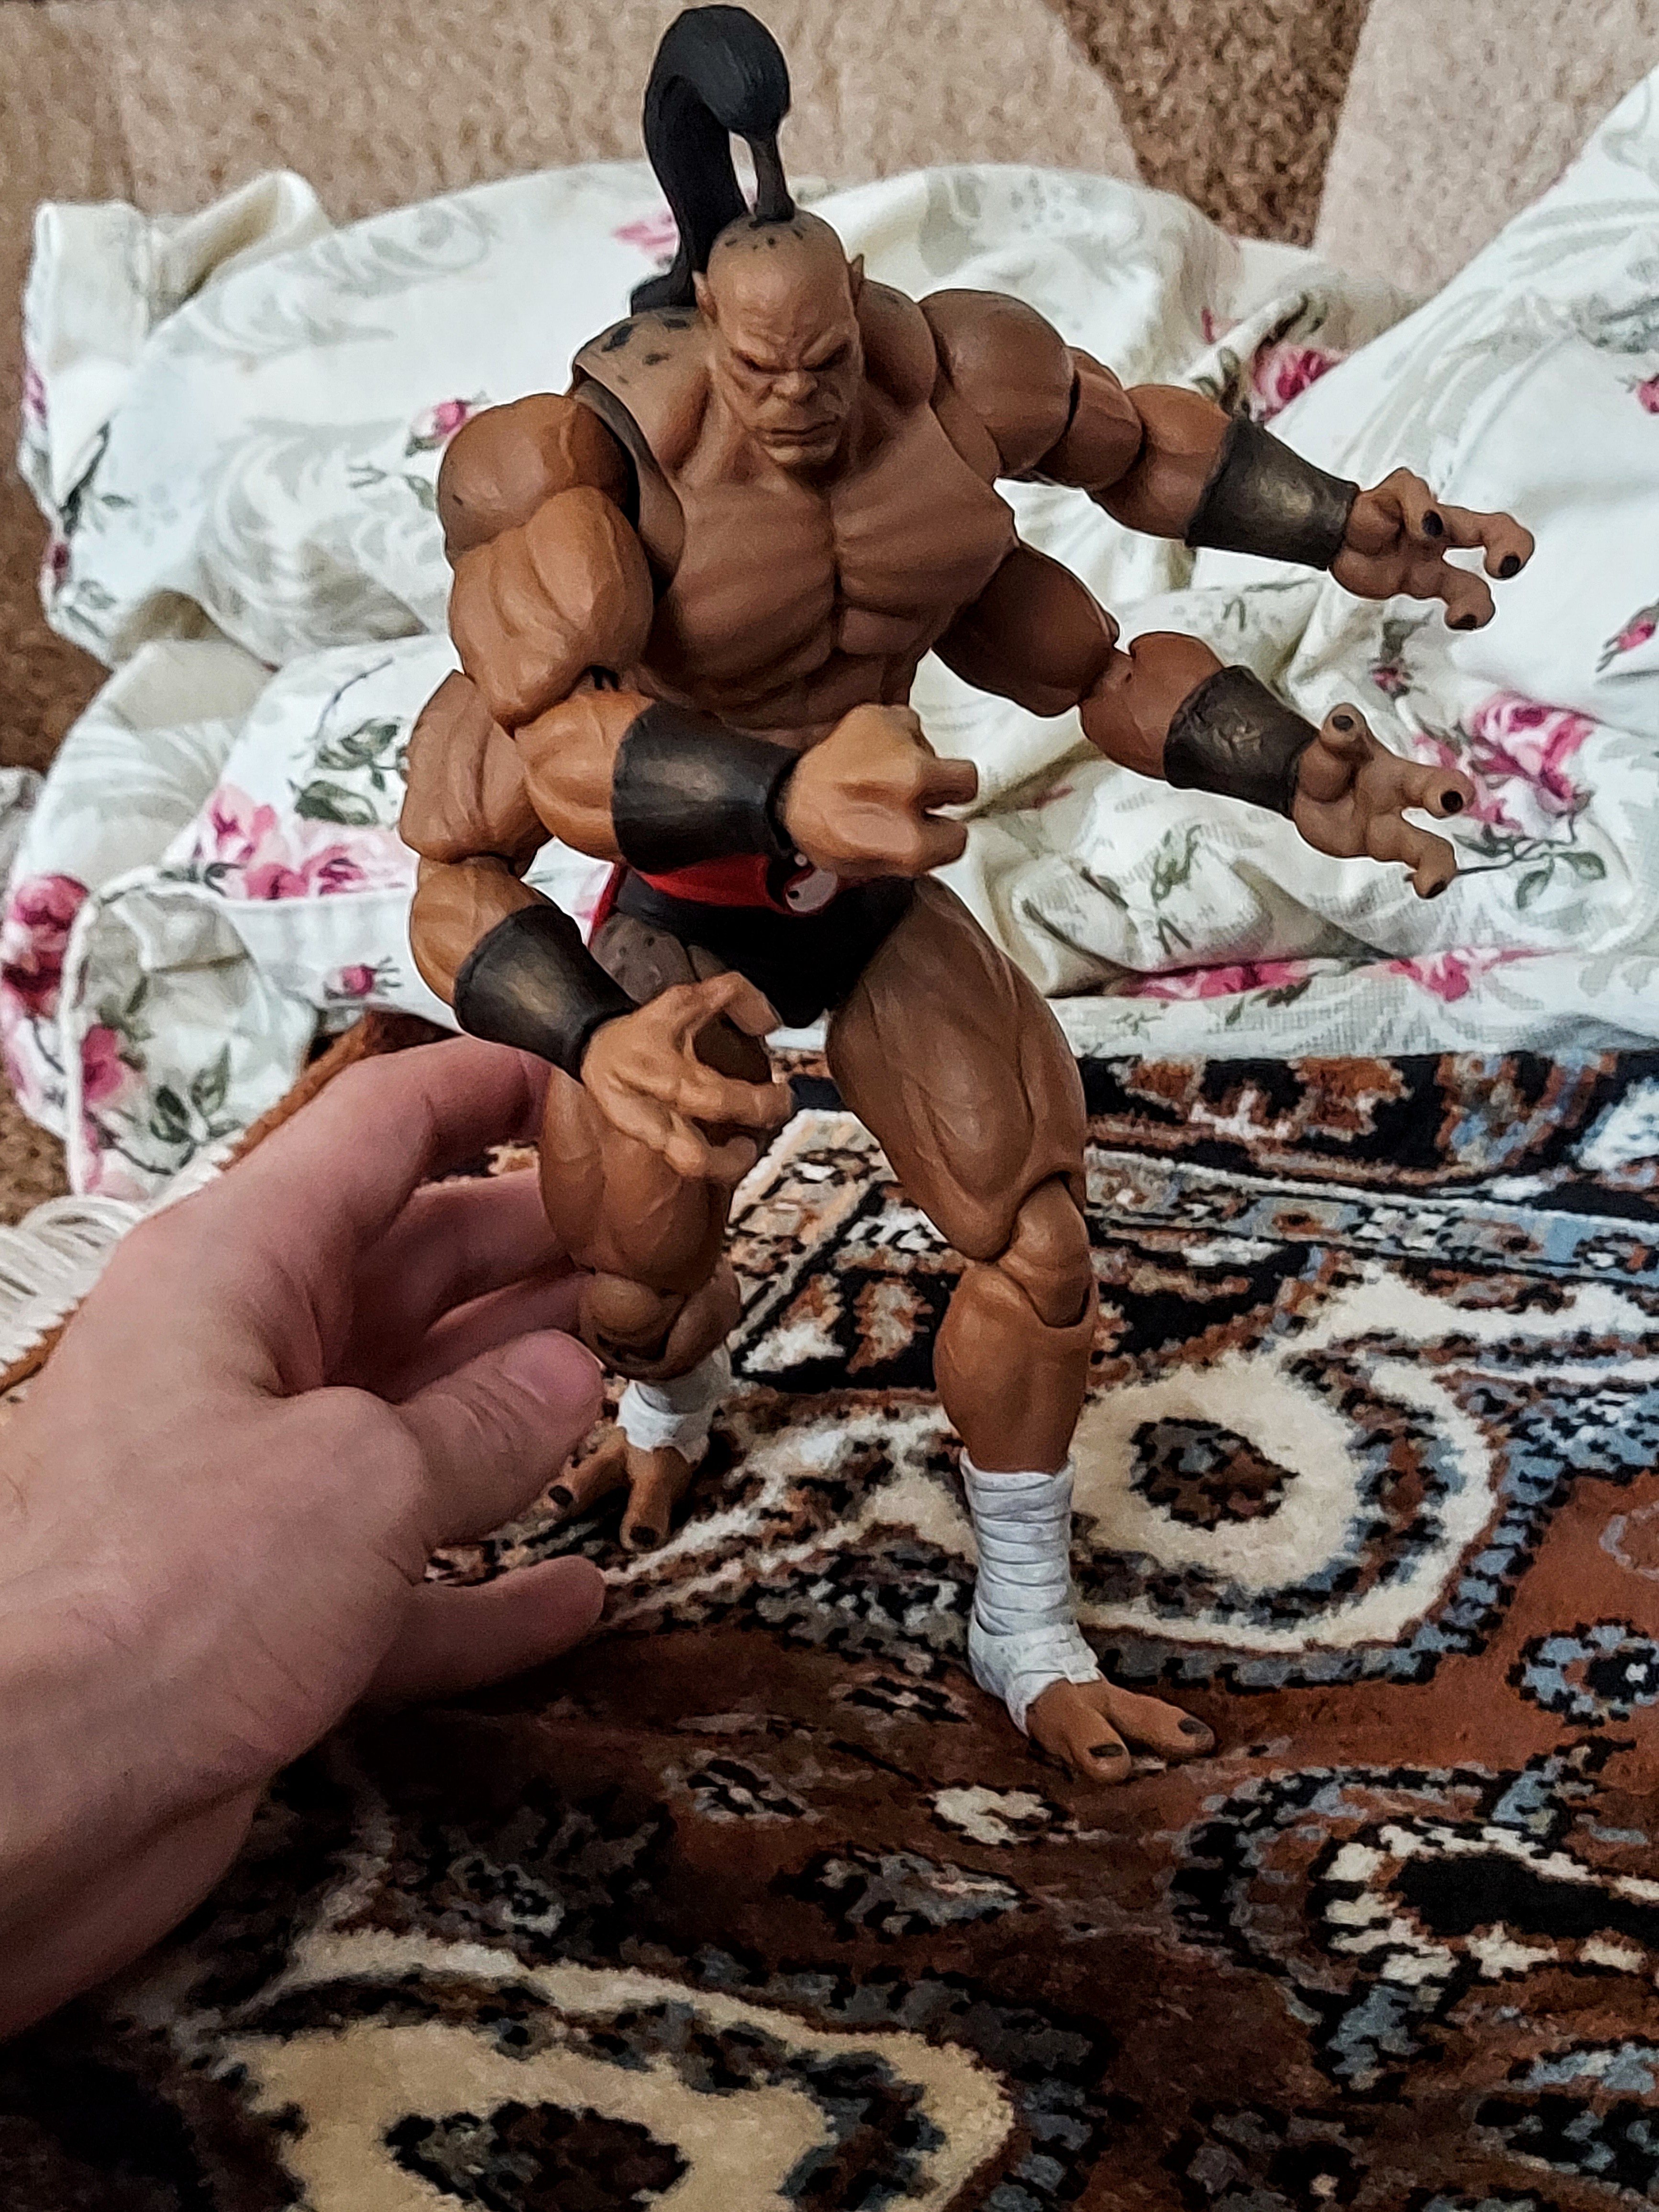
Shokan, storm, collectibles, warrior, fighter, action, figure, gesture, finger, thigh, art, toy, Barechested, event, undergarment, nail, lingerie, flooring, pattern, human leg, fictional character, illustration, linens, tradition, fun, chest, flesh, underpants, fiction, action figure, child, visual arts, soil, room, abdomen, shorts